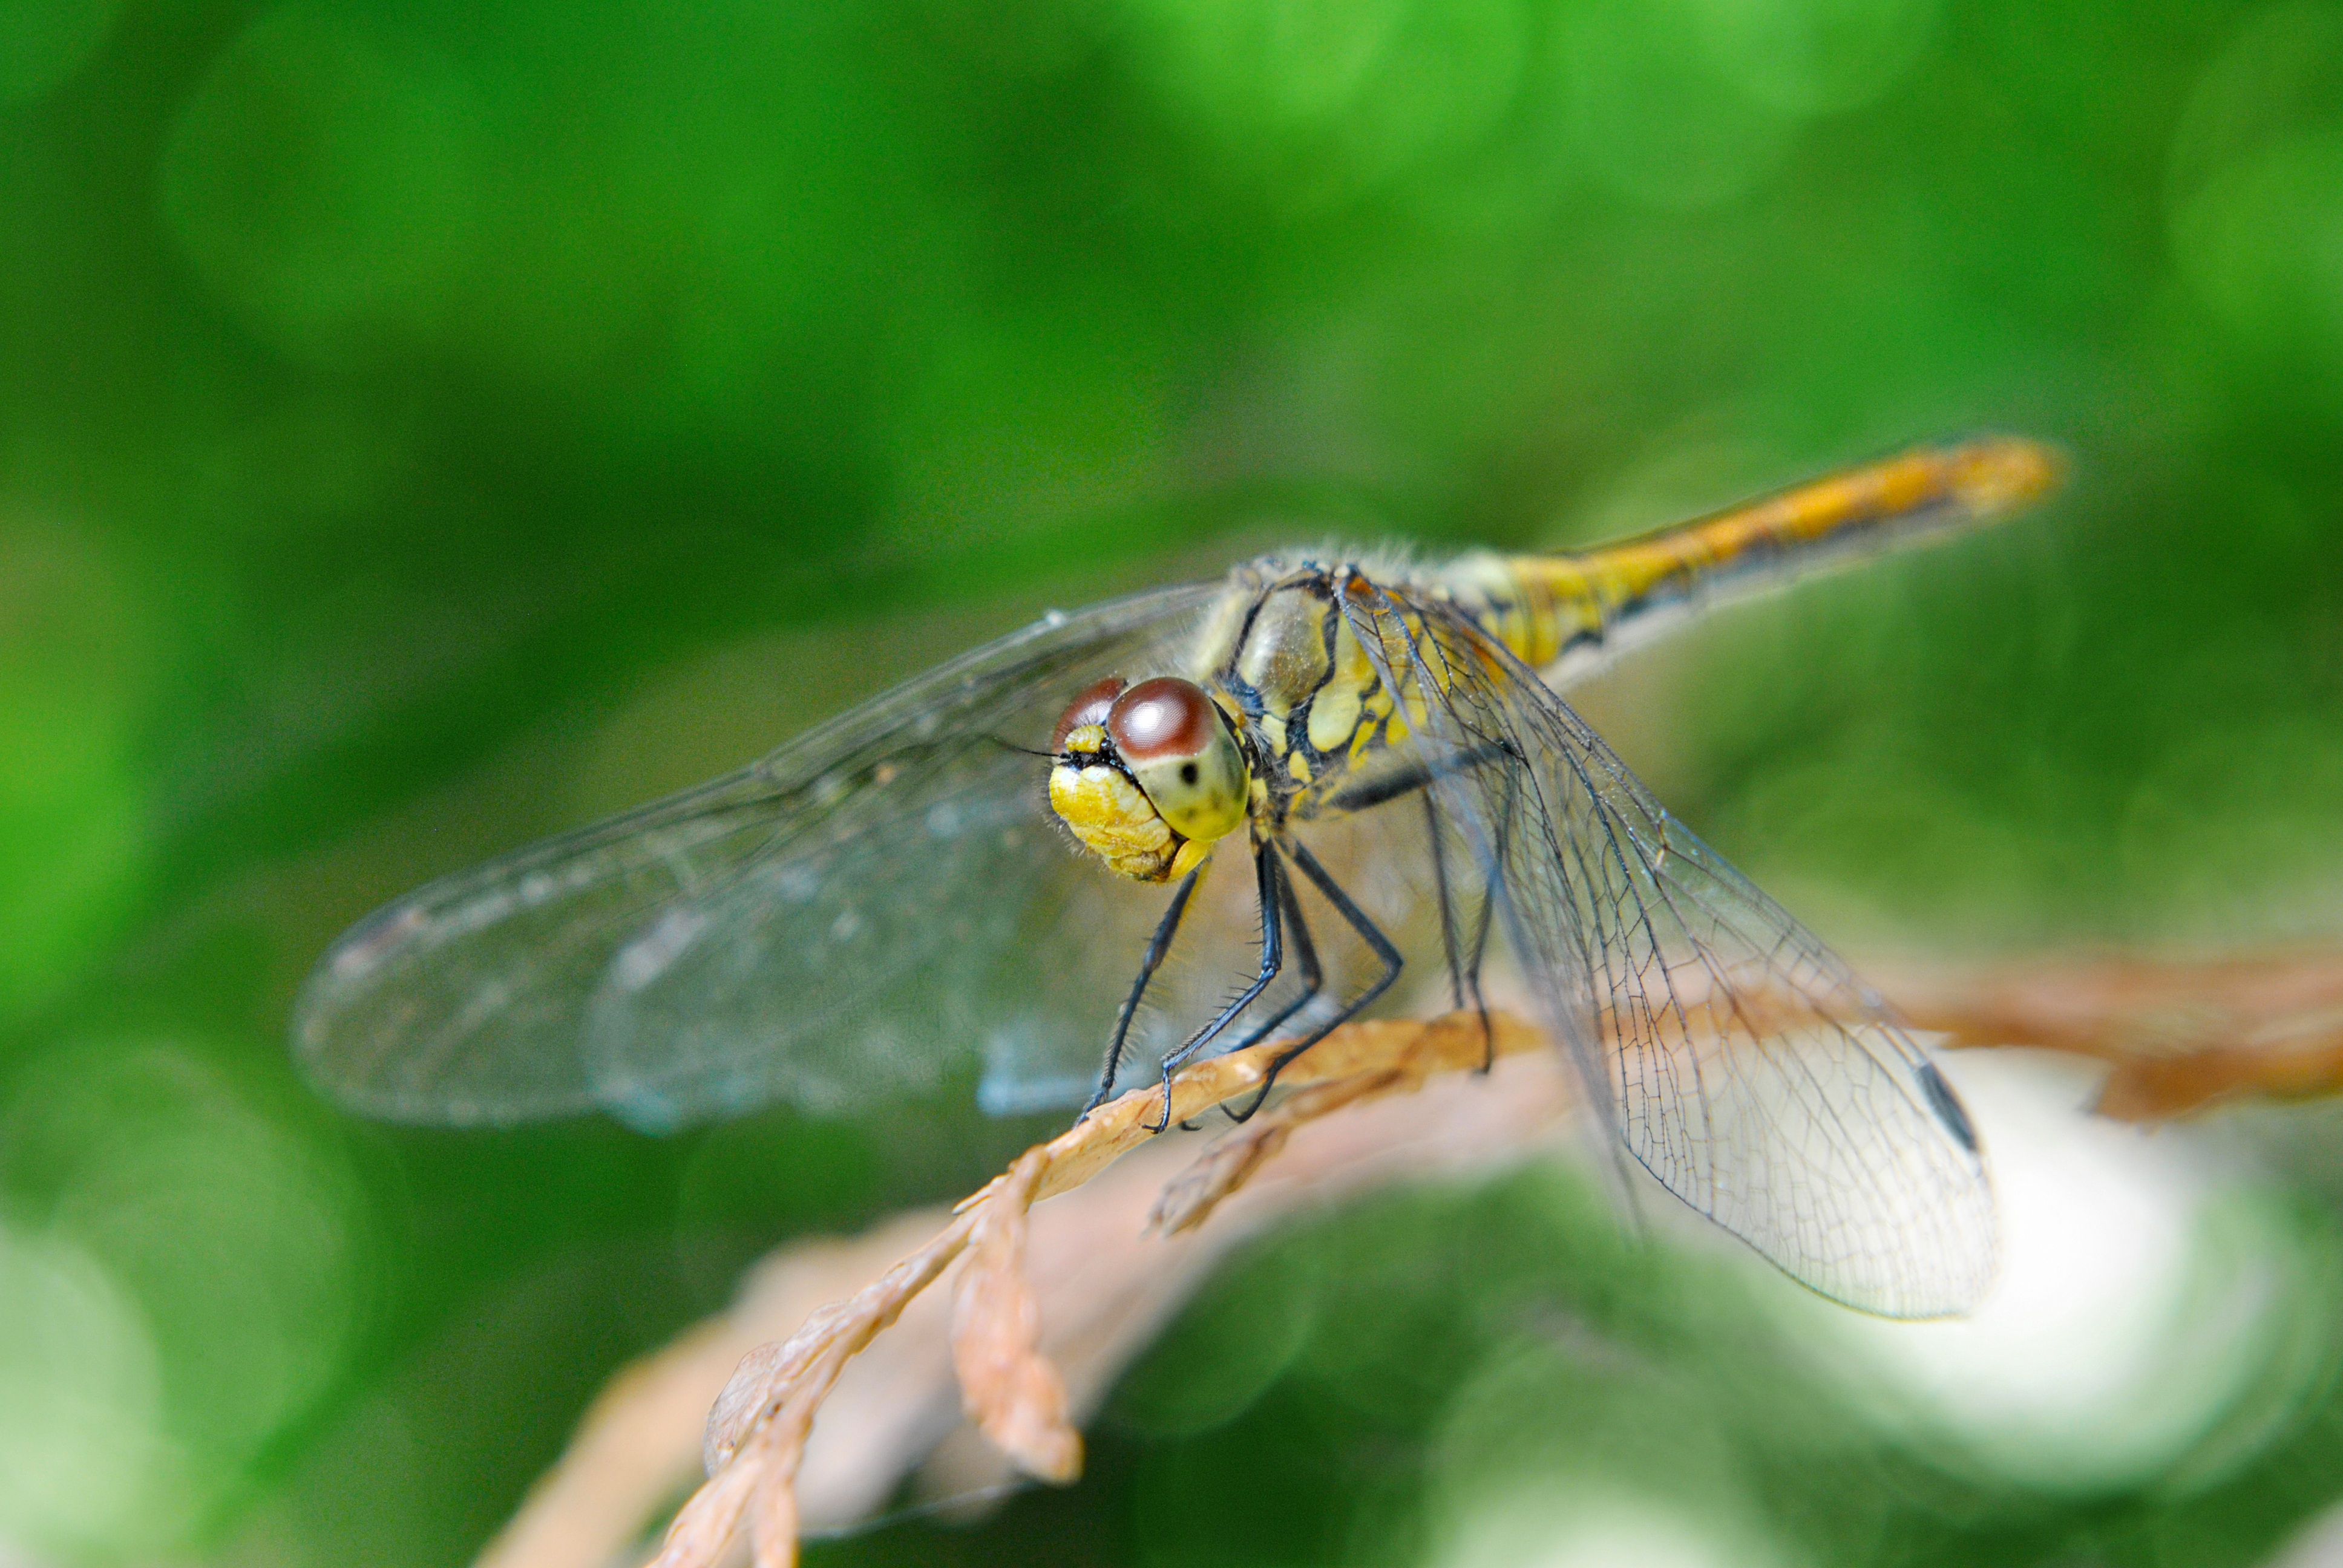
nature, branch, wing, photography, flower, trunk, flying, fly, green, insect, macro, colorful, closeup, fauna, invertebrate, close up, eyes, wings, dragonfly, sprig, damselfly, macro photography, arthropod, abdomen, compound eyes, wa ka, dragonflies and damseflies